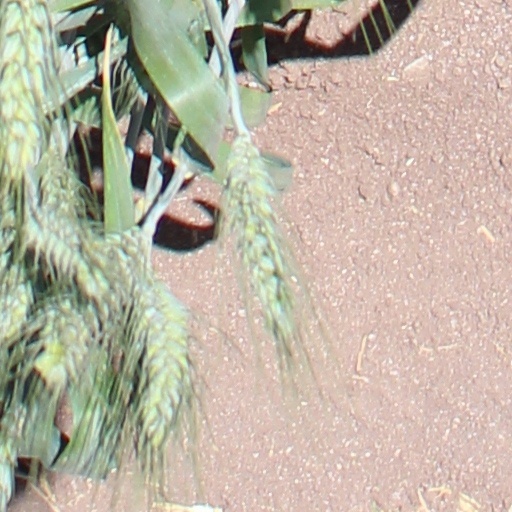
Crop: wheat